Althorp

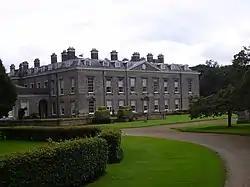
Althorp House in July 2007

Since the 1990s Charles Spencer has done much to increase the revenue earned by the estate to keep it running. The annual Althorp Literary Festival was founded in 2003. The heir apparent is Charles' son Louis Frederick John Spencer (born 1994). Charles has expressed concerns about the future of the estate and whether Louis might be forced to sell it. In 2005 Charles endorsed a furniture collection of replicas from the house, known as the Althorp Living History Collection.